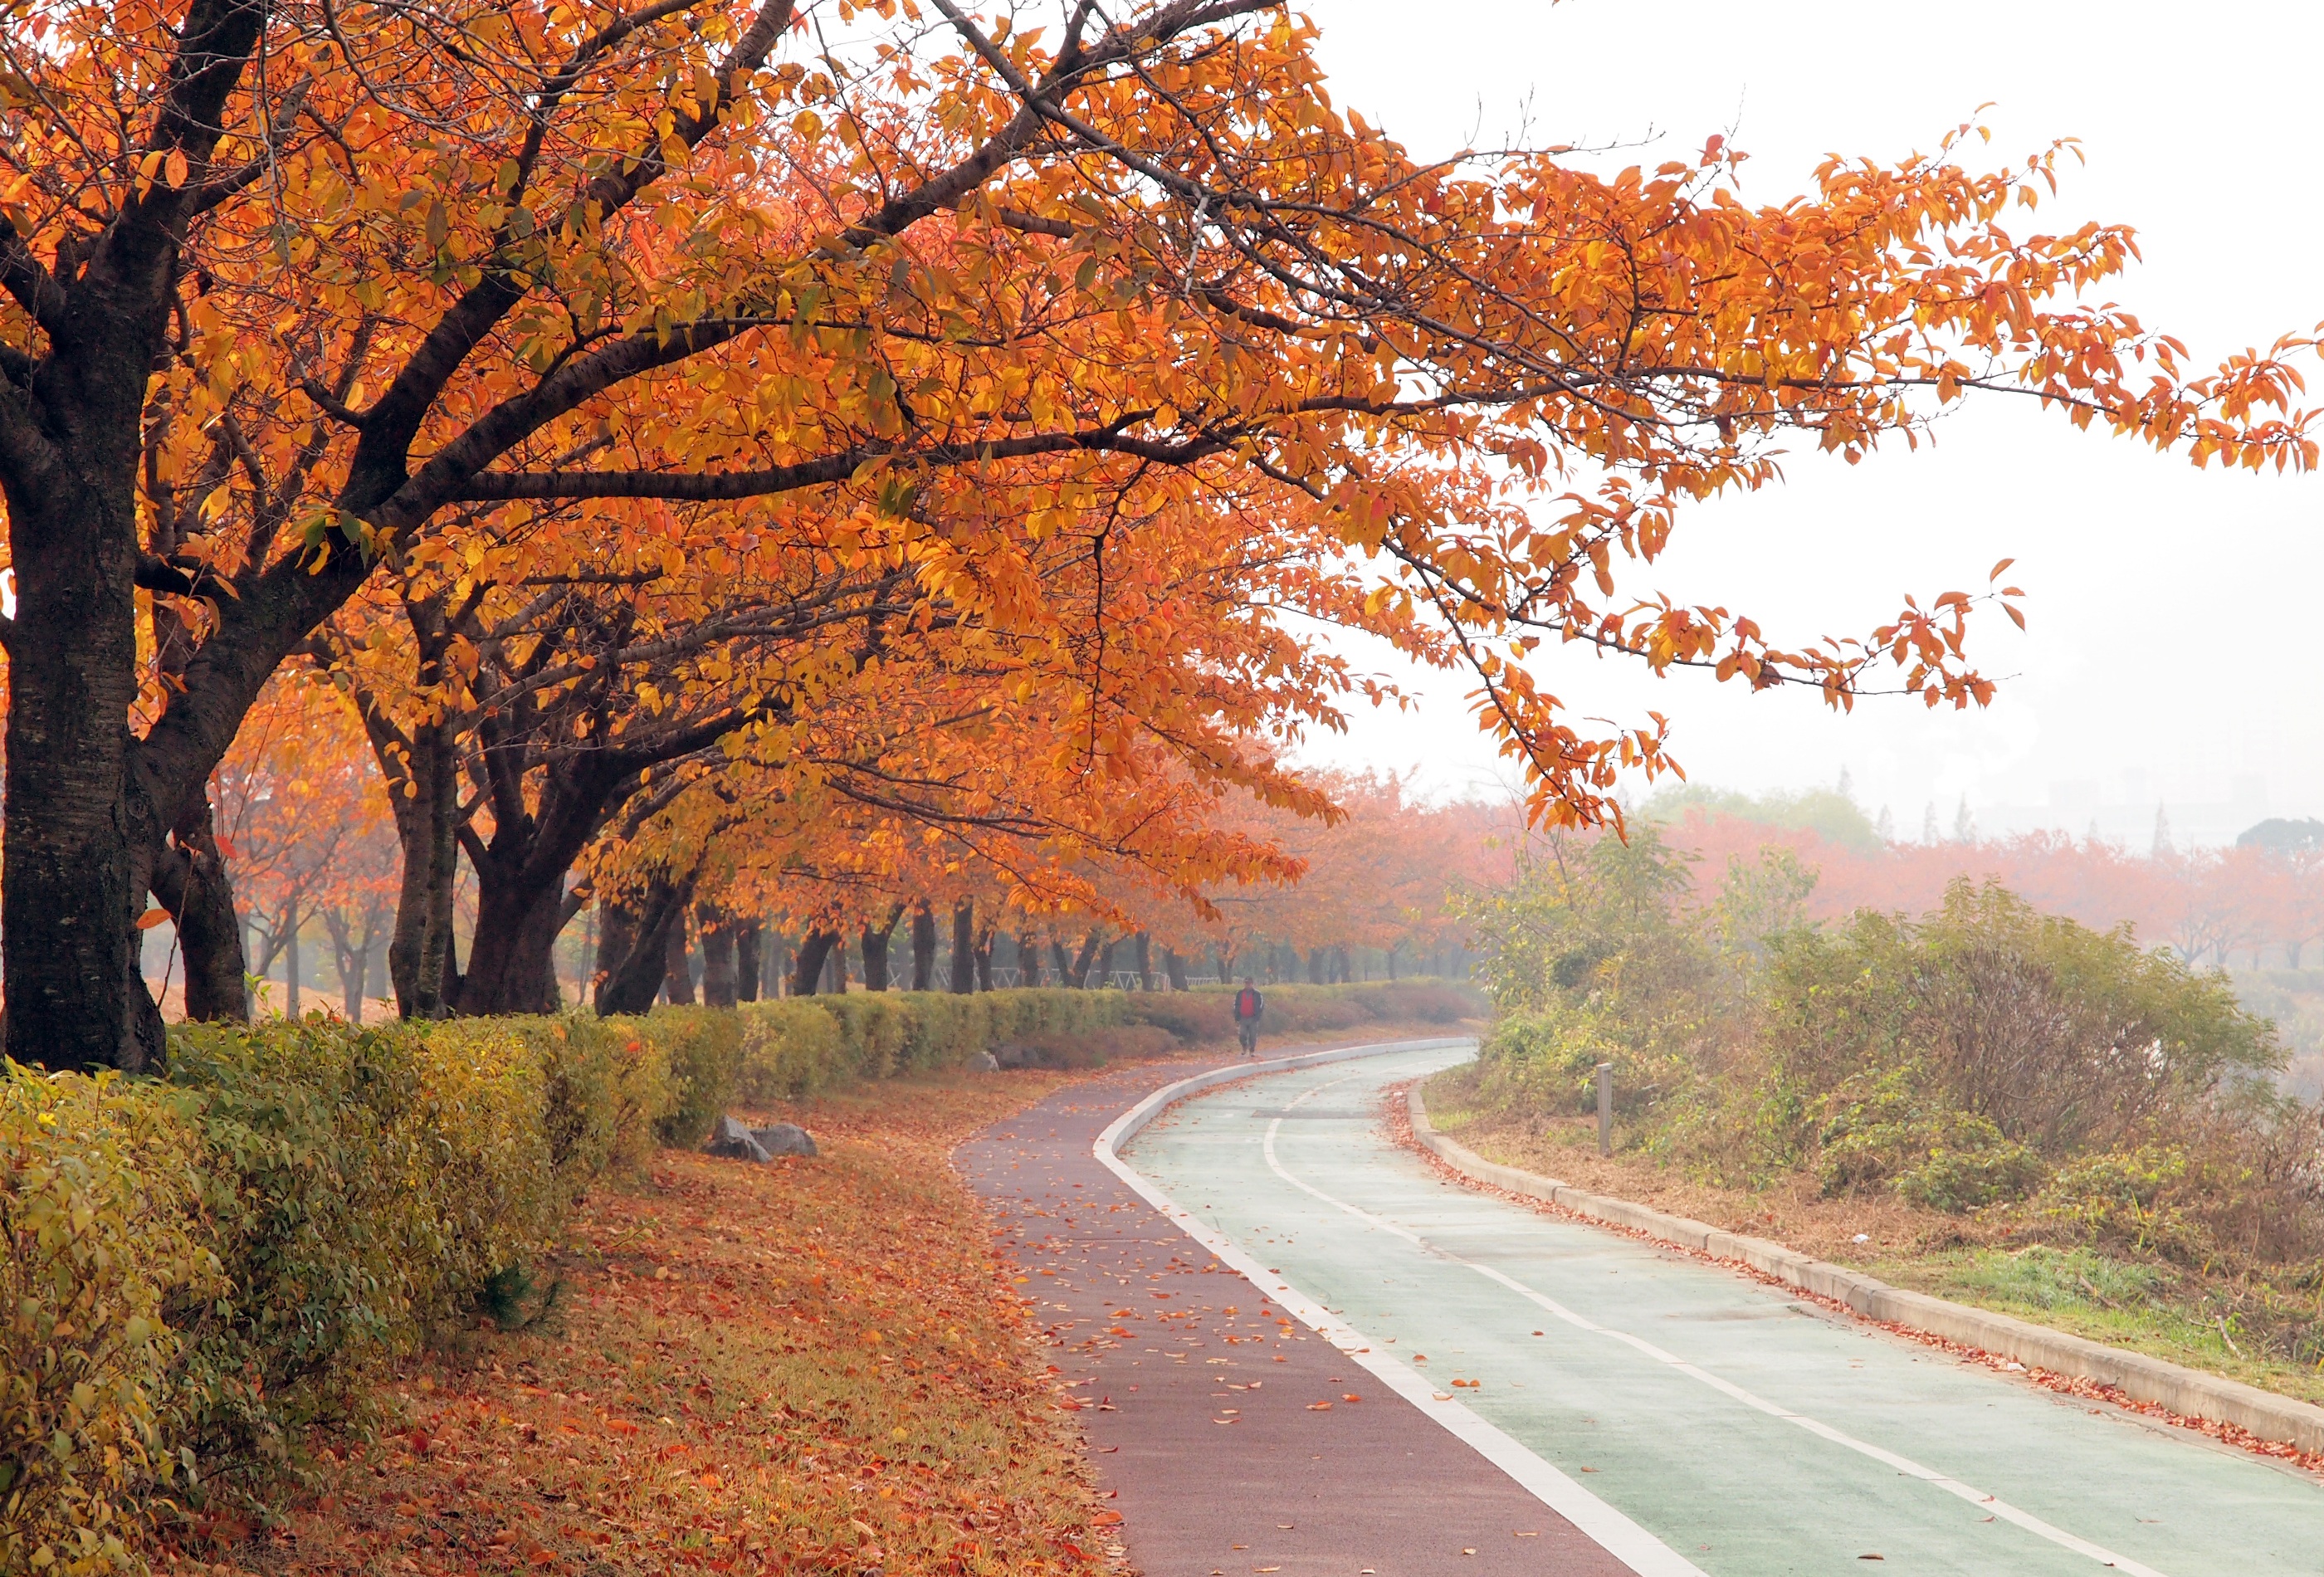
tree, plant, morning, leaf, autumn, season, in autumn, atmospheric phenomenon, woody plant, fall road, fall trail